Salisbury Plain

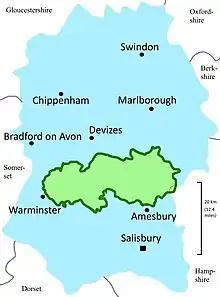
Rough map of military training area (green) on Salisbury Plain within Wiltshire (blue) (it accounts for about half the area of Salisbury Plain)

The boundaries of Salisbury Plain have never been truly defined, and there is some difference of opinion as to its exact area. The river valleys surrounding it, and other downs and plains beyond them loosely define its boundaries. To the north the scarp of the downs overlooks the Vale of Pewsey, and to the northwest the Bristol Avon. The River Wylye runs along the southwest, and the Bourne runs to the east.